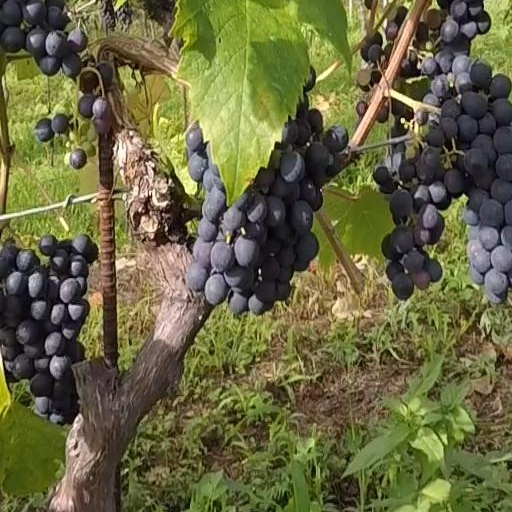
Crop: grape